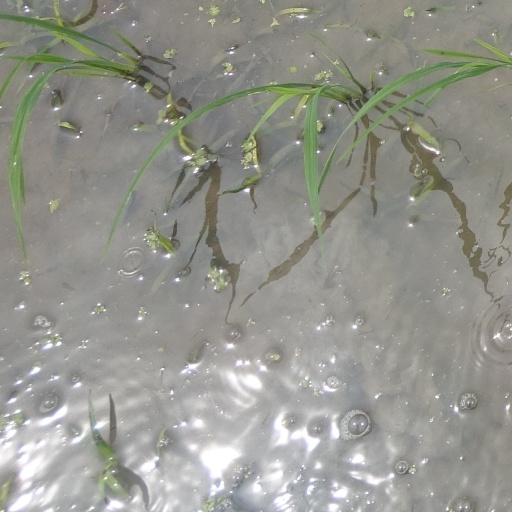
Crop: rice